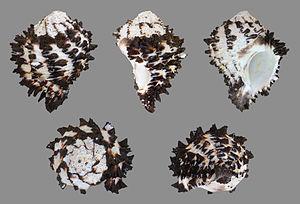
Coquille de Hexaplex radix, un mollusque de la famille des Muricidae, provenant de la côte pacifique de l'amérique centrale. Longueur 9,5
Hexaplex est un genre de mollusques gastéropodes de la famille des Muricidae.
Hexaplex radix est une espèce de mollusques gastéropodes appartenant à la famille des Muricidae.
Muricidae est une famille de mollusques gastéropodes prédateurs.